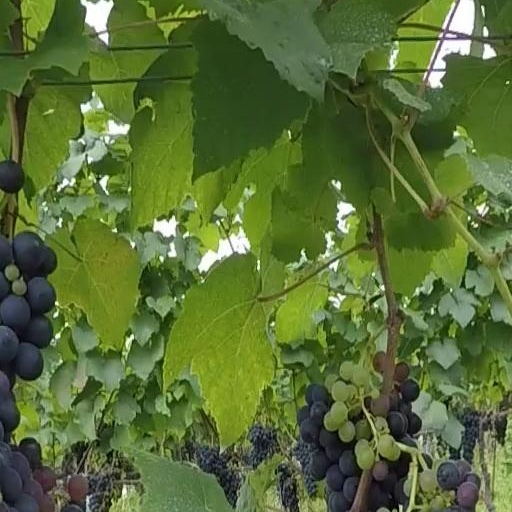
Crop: grape